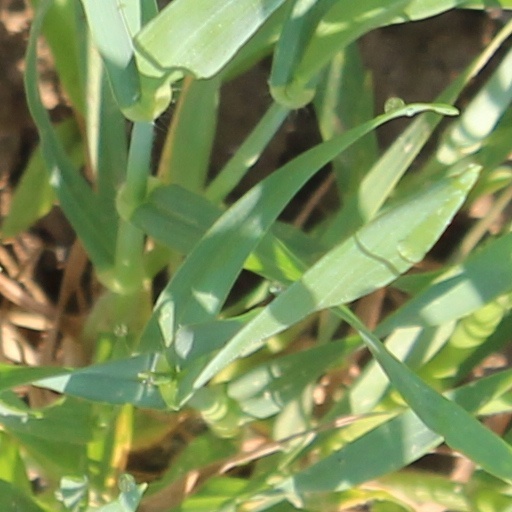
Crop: wheat